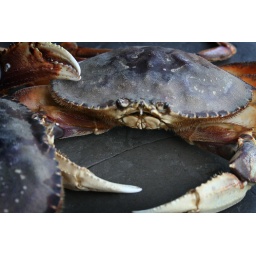
Angry looking crab with a runny nose at the fish market in SF.